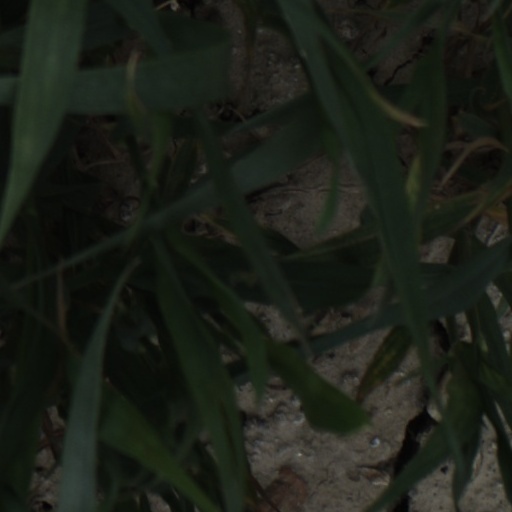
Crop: wheat